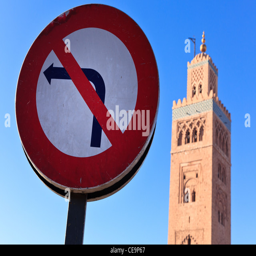
a no left turn road sign with a mosque behind